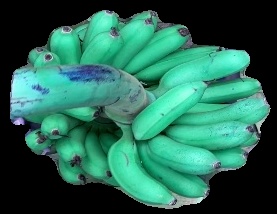
Variety: rasbale
Grade: grade1